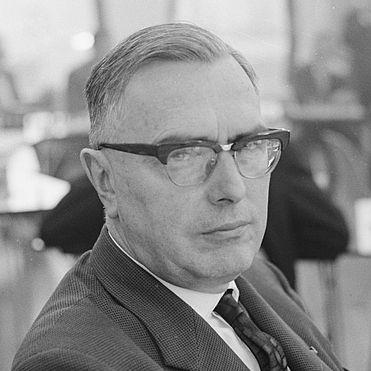
Age: 61